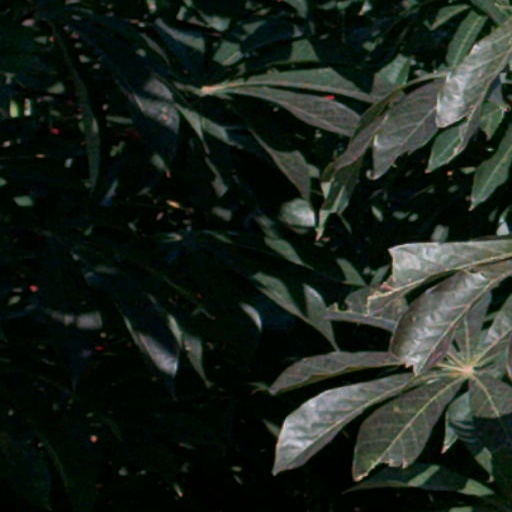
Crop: cassava